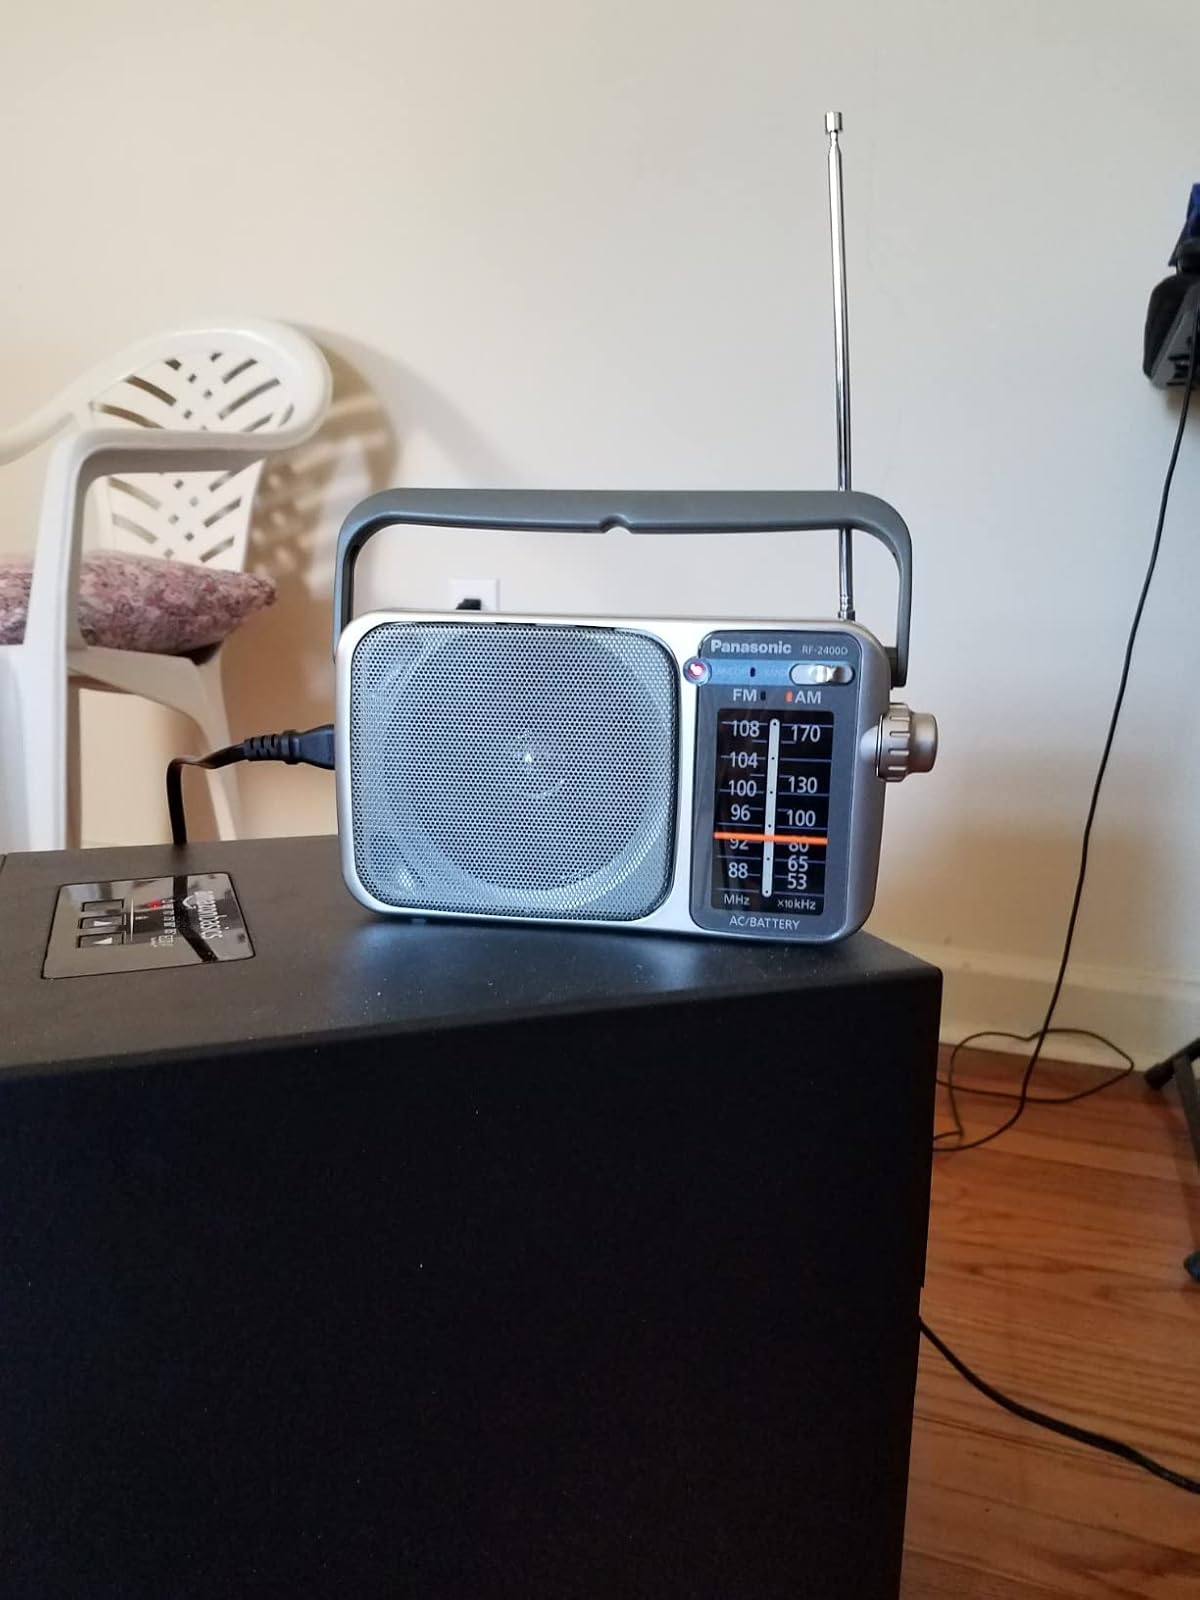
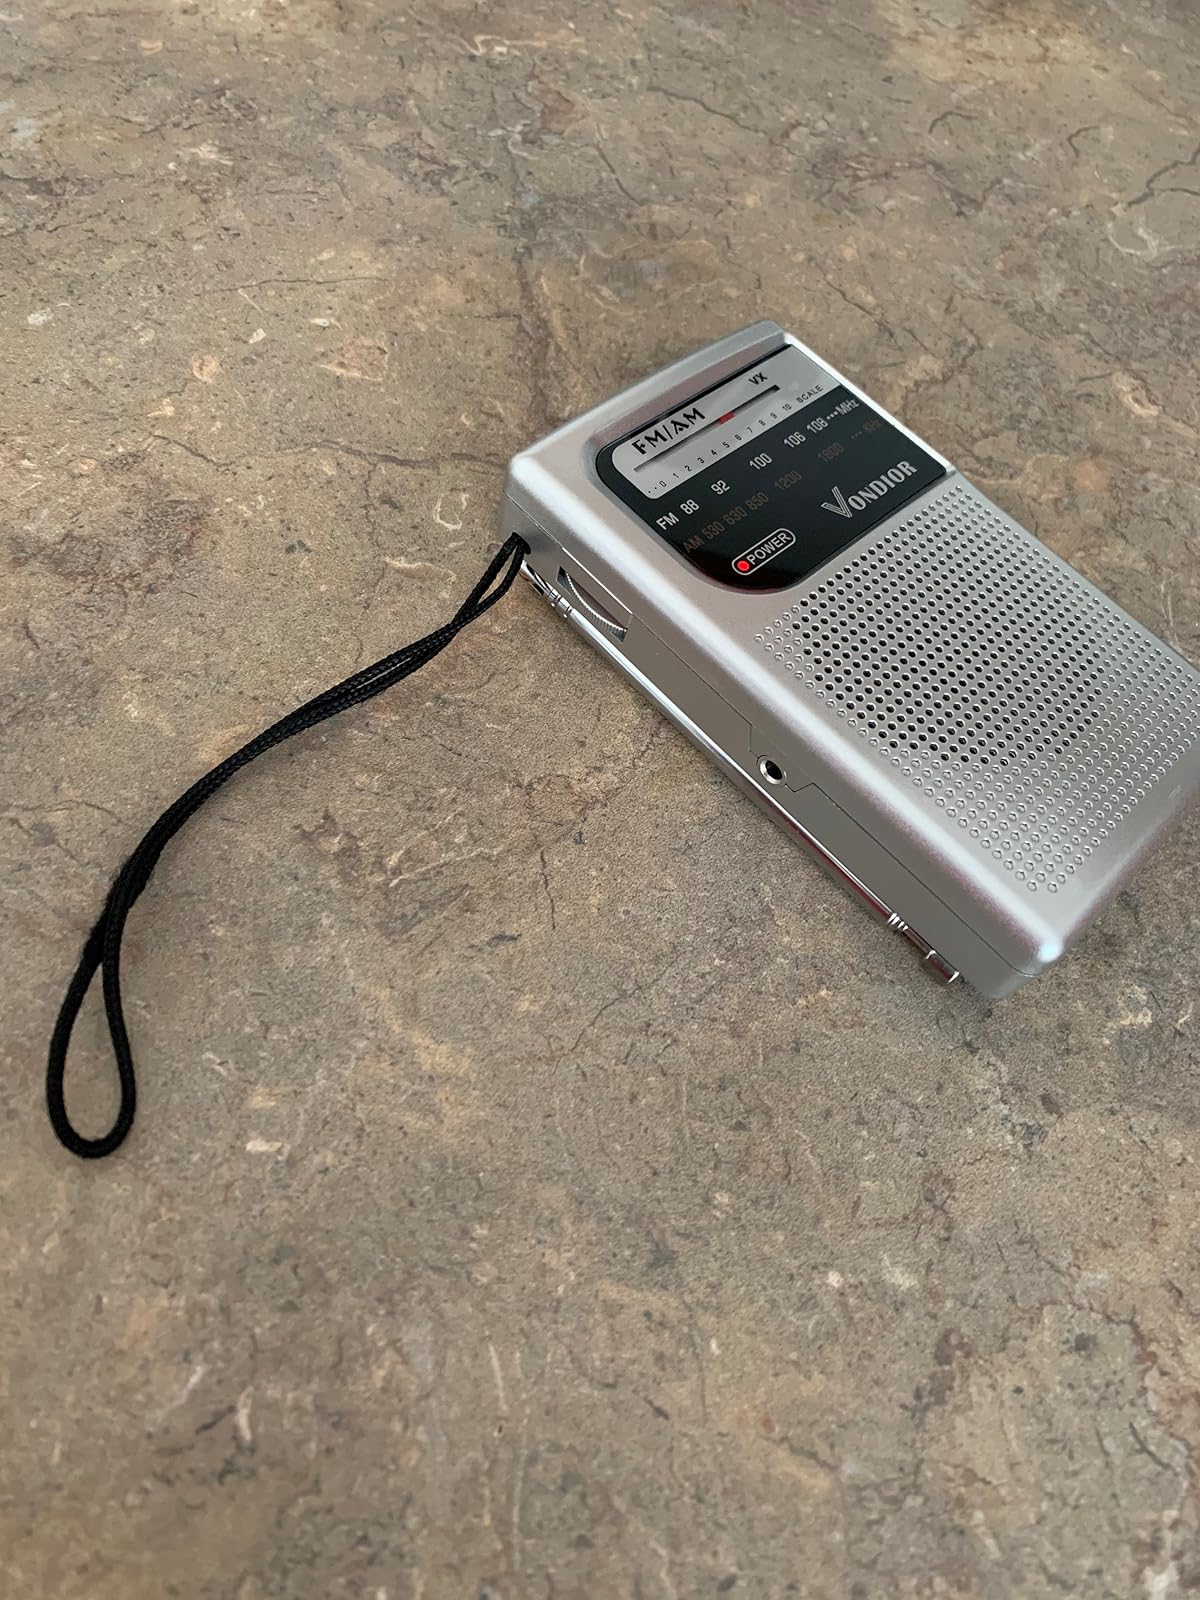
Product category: radio
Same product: no